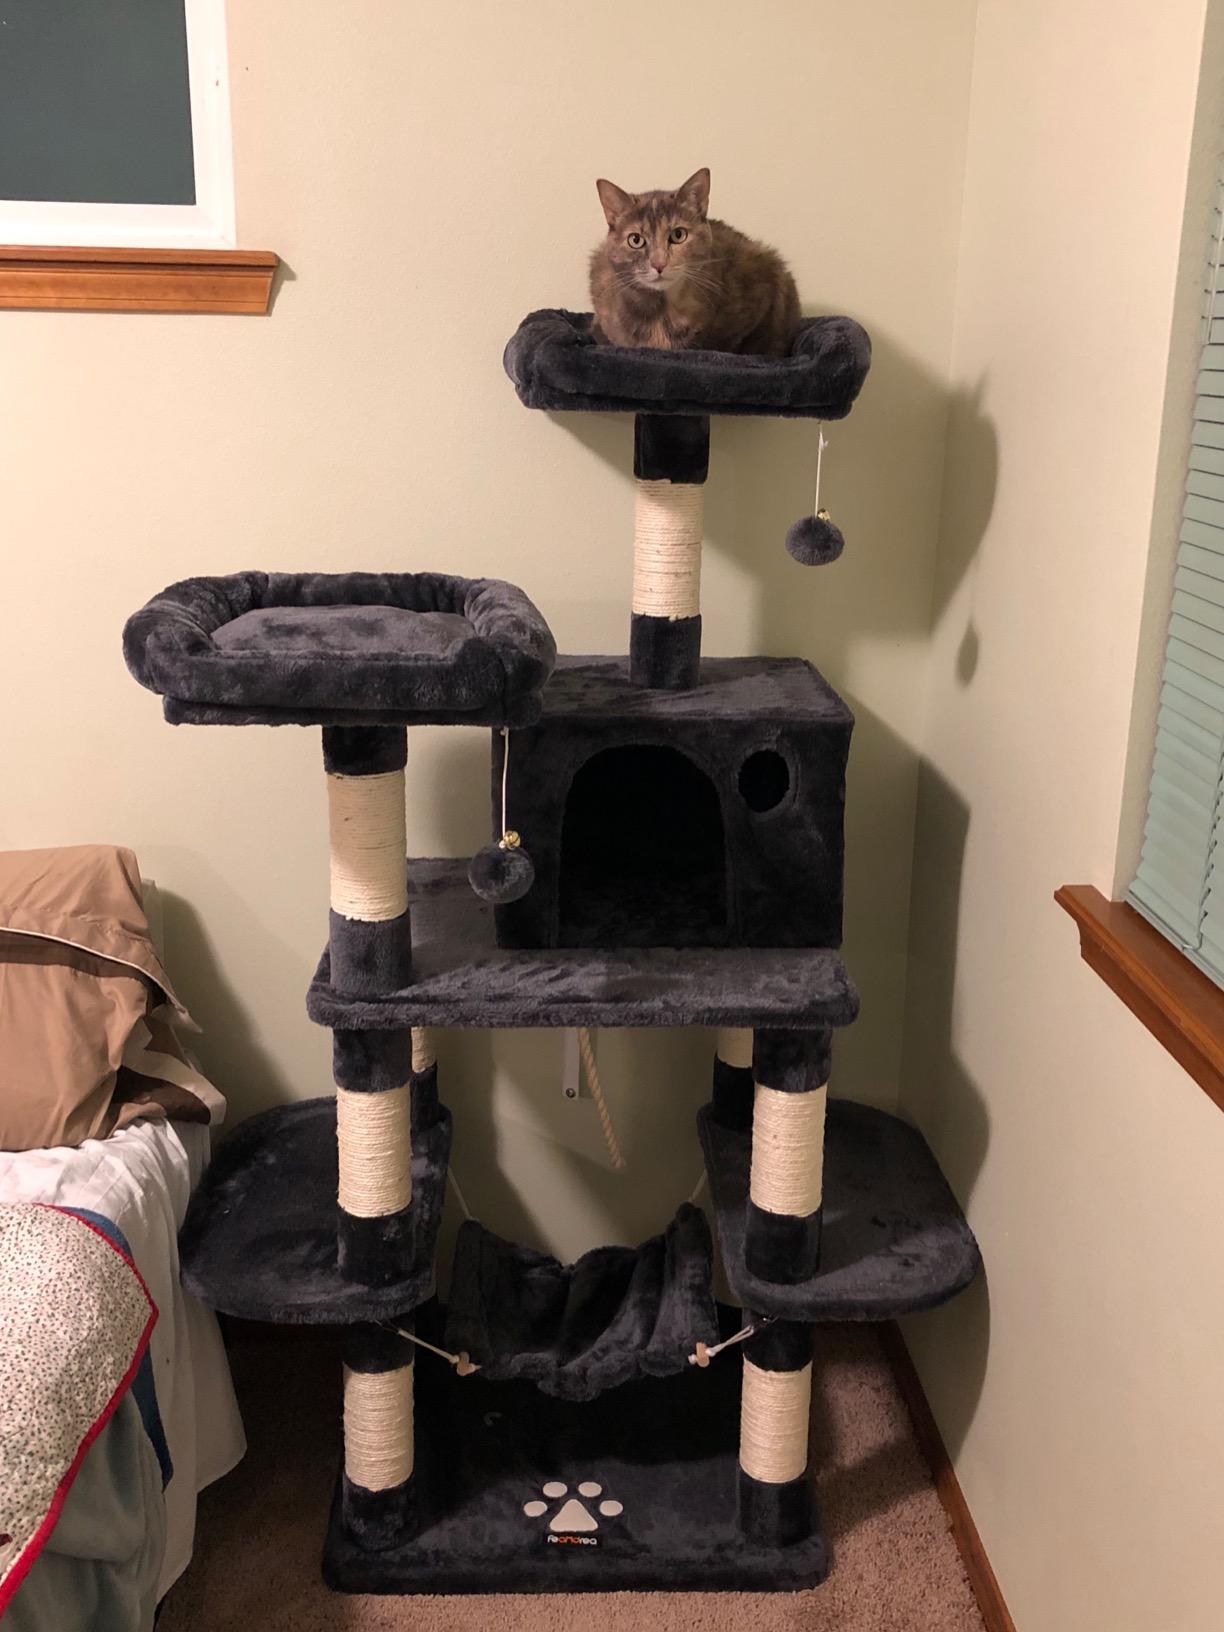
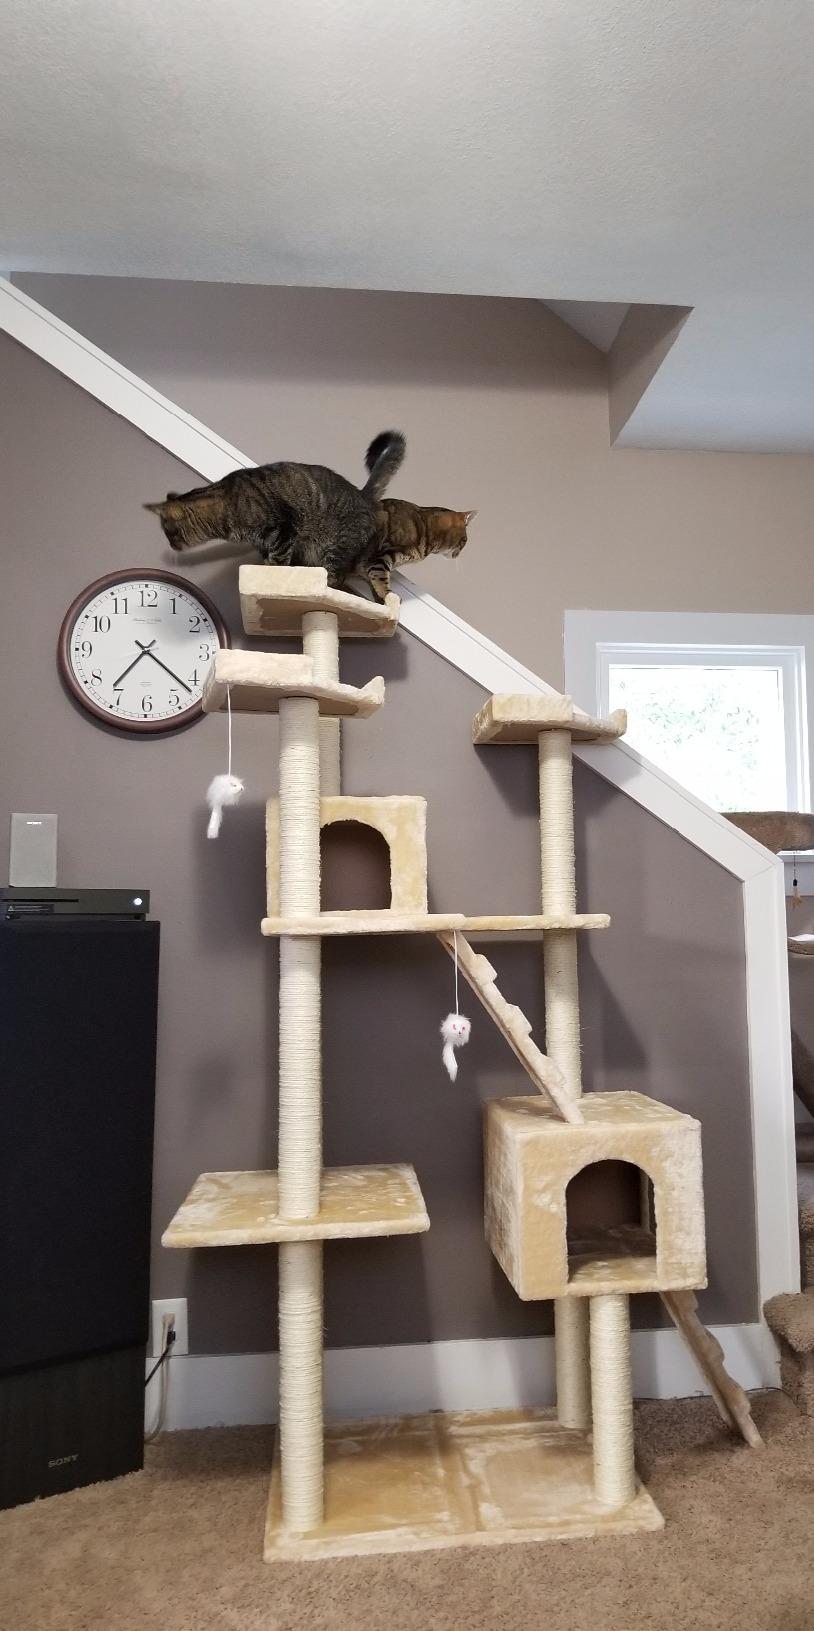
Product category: items_cat tree
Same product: no